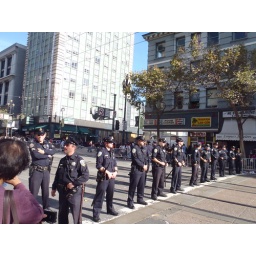
Police officers stand in line across market street